Corn Exchange, Berwick-upon-Tweed

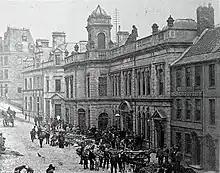
A view of the building in 1905

In the mid-19th century, a group of local businessmen decided to form a private company, known as the "Berwick Corn Exchange Company", to finance and commission a purpose-built corn exchange for the town. The site that they selected was on the east side of Sandgate. The foundation stone for the new building was laid by the chairman of the development committee, Robert Ramsay, on 27 June 1857. It was designed by John Johnstone of Newcastle upon Tyne in the Italianate style, built by Matthew Reed of Newcastle upon Tyne in ashlar stone at a cost of £5,000, and was officially opened with a public dinner on 28 June 1858.